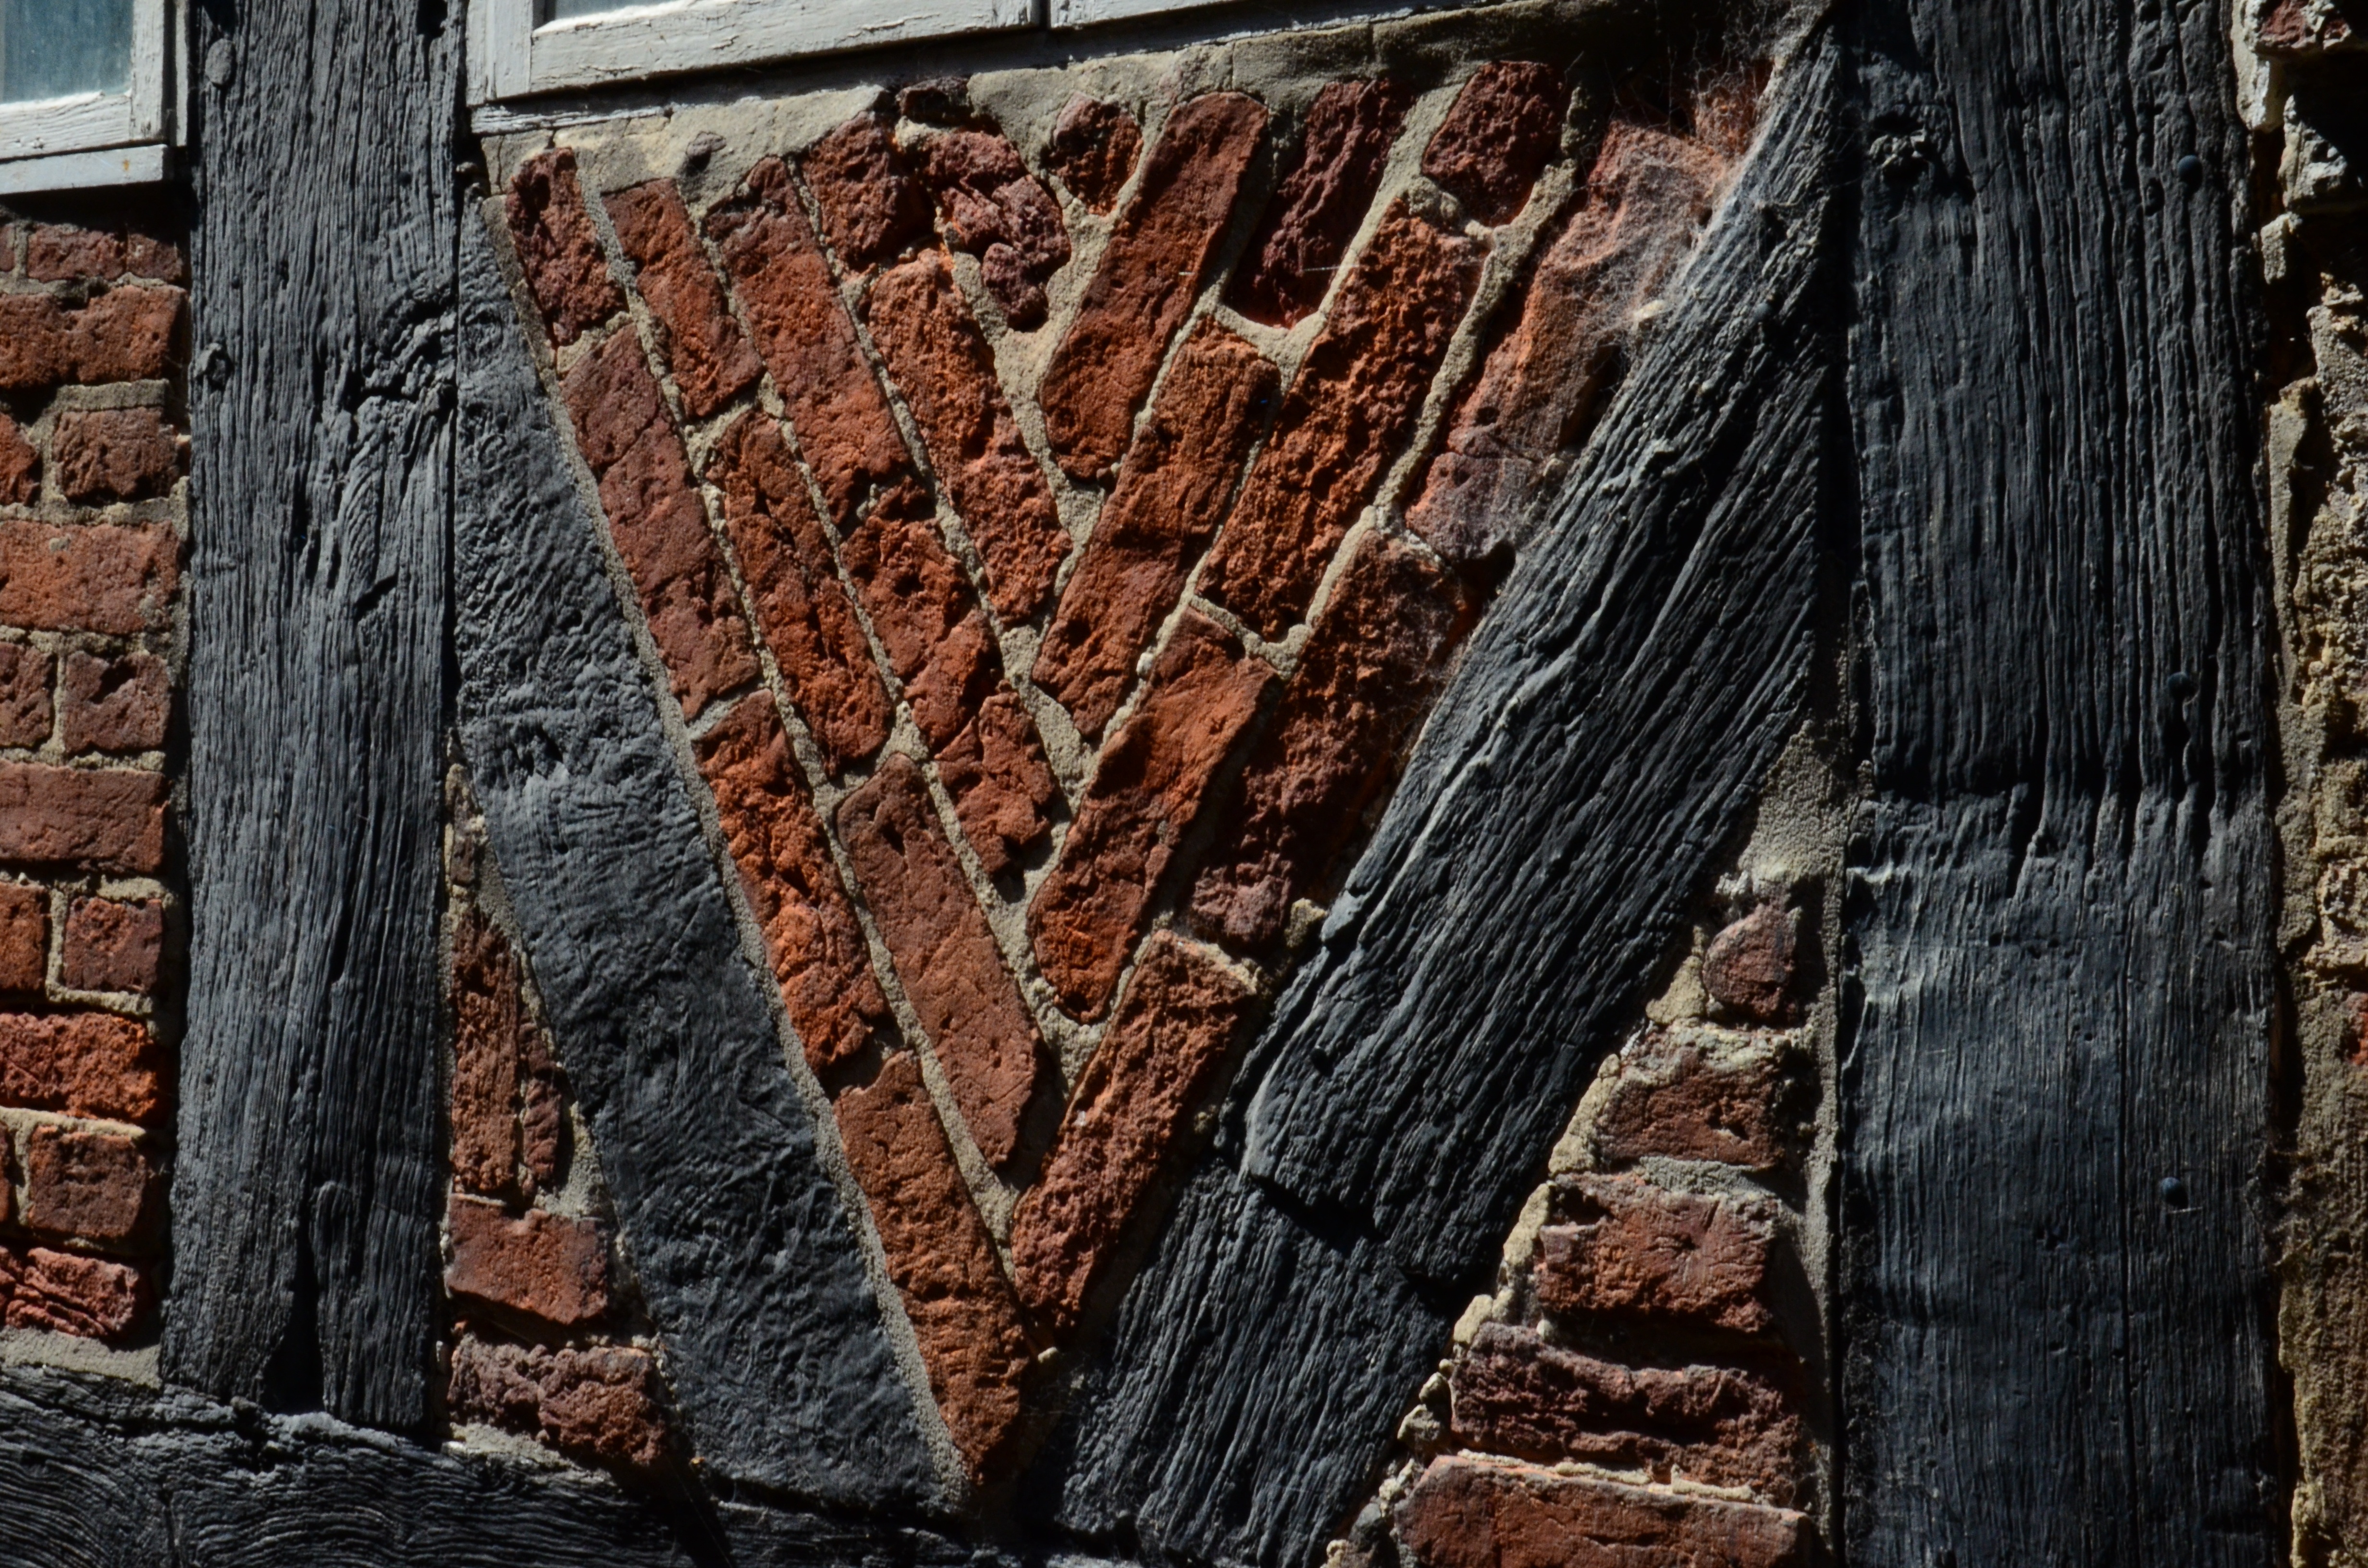
tree, rock, architecture, wood, texture, building, trunk, old, wall, autumn, facade, craft, material, ruins, denmark, classic, historically, masonry, fachwerkhaus, traditionally, truss, housewife, ancient history, woody plant